Kanmon Straits

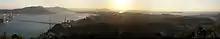
Kanmon Straits and Shimonoseki panorama from Hinoyama

The total population of the Kanmon area is about 1.3 million, counting the whole of Kitakyushu (approx. one million) and Shimonoseki (approx. 300,000), although detailed definitions vary widely (see Fukuoka–Kitakyushu).